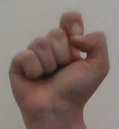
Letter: fa